Port Owen

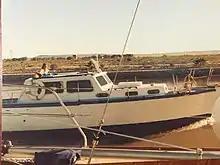
The boat where Port Owen socialising, which led to the Port Owen Yacht Club, began

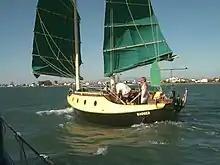
One of the many famous boats that made Port Owen their home

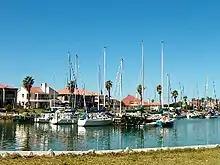

Port Owen is a man-made marina in Velddrif, South Africa. Velddrif, which has incorporated the village of Laaiplek has the lowest crime statistics in South Africa according to the local police station. It comprises 100 hectares and has 3.5 km of waterways which were produced over 15 years of dredging to remove roughly a million tons of dredge.